Prize (law)

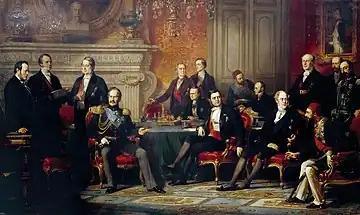
Negotiators assembled at Congress of Paris, presided by Count Walewski. "The Congress of Paris" by Edouard Dubufe

Most privateering came to an end in the late-19th century, when the plenipotentiaries who agreed on the Treaty of Paris in March 1856 that did put an end to the Crimean War, also did agree on the Paris Declaration Respecting Maritime Law renouncing granting letters of marque. Proposal to the Declaration came from the French Foreign Minister and president of the Congress Count Walewski.